Broadway Avenue Historic District (Cleveland)

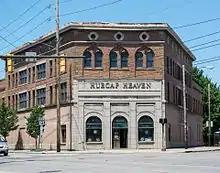
The Broadway Bank building, which as of 2017 houses Hubcap Heaven

The 1890s saw the erection of Our Lady of Lourdes Church, one of the most prominent structures in the neighborhood. The swiftly-growing Czech American community south of St. Wenceslas moved the Roman Catholic Diocese of Cleveland to establish a new parish to serve the middle-Broadway area. In 1882, the diocese authorized Rev. Anton Hynek to purchase property at E. 55th and Hamm Avenue for the new parish. Bishop Richard Gilmour recruited Czech seminarian Stephen Furdek to minister to the new parish. While on his way to the United States, Furdek visited the Our Lady of Lourdes Shrine near the town of Lourdes in France. Furdek promised the Virgin Mary to name the new parish after Our Lady of Lourdes. Although the parish was formally established in 1883, construction of the Gothic Revival church, designed by architects Emile Ulrich and Bernard Van De Velde, did not begin until 1891. Our Lady of Lourdes Church became a central institution in the community. Under Furdek's pastoral care, it grew to more than 6,000 parishioners by 1920. It sponsored more than 45 different chapters, groups, societies and other associated membership organizations, including book groups, a musical drama society, a hunters' and fishers' group, a forestry association, a gymnastics club, and an organization designed to encourage youth to join the military. Our Lady of Lourdes School (which taught first through sixth grades) was founded adjacent to the church in 1905, and staffed by the Sisters of Notre Dame de Namur. Between 1915 and 1955, a convent, gymnasium, and rectory were all added to the Lourdes campus. Instruction in grades seven through nine was added in 1939, and a high school in 1944.